ISDN

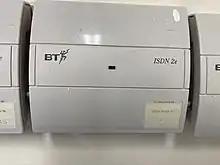
A decommissioned BT ISDN 2e box

The entry level interface to ISDN is the Basic Rate Interface (BRI), a 128 kbit/s service delivered over a pair of standard telephone copper wires. The overall payload rate is divided into two bearer channels ('B' channels) and one signaling channel ('D' channel or data channel). This is sometimes referred to as 2B+D.